Restoration of the Sistine Chapel frescoes

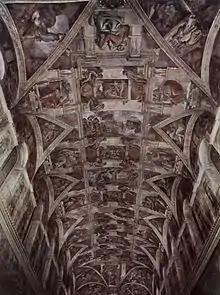
The ceiling before the restoration

The preliminary experimentation for the modern restoration began in 1979. The restoration team comprised Gianluigi Colalucci, Maurizio Rossi, Piergiorgio Bonetti, and others, who took as their guidelines the "Rules for restoration of works of art" as established in 1978 by Carlo Pietrangeli, director of the Vatican's Laboratory for the Restoration of Pictures, which govern the procedure and methods employed in restoration. An important part of modern restoration procedure, as established by these rules, is the study and analysis of the artwork. Part of this was the recording of every stage of the restoration process. This was done by the photographer Takashi Okamura for Nippon Television Network Corporation.